Nellie Cournoyea

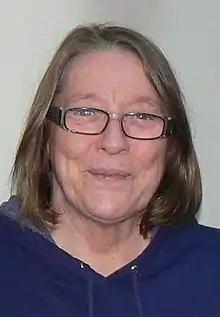
Nellie Cournoyea in Inuvik, 2006

Nellie Cournoyea (born March 4, 1940 in Aklavik, Northwest Territories) is a Canadian politician, who served as the sixth premier of the Northwest Territories from 1991 to 1995. She was the first female premier of a Canadian territory, first Indigenous female premier (Inuvialuk) of a Canadian province / territory and the second female premier in Canadian history after Rita Johnston of British Columbia.